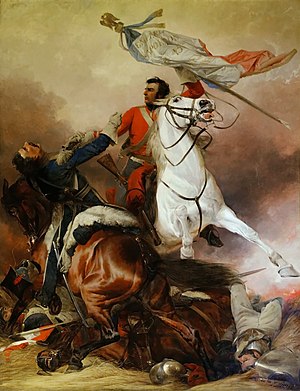
Kunstblad / Motiver og kunstnere / Verdslige motiver
Richard Ansdell: The Fight For The Standard 1848